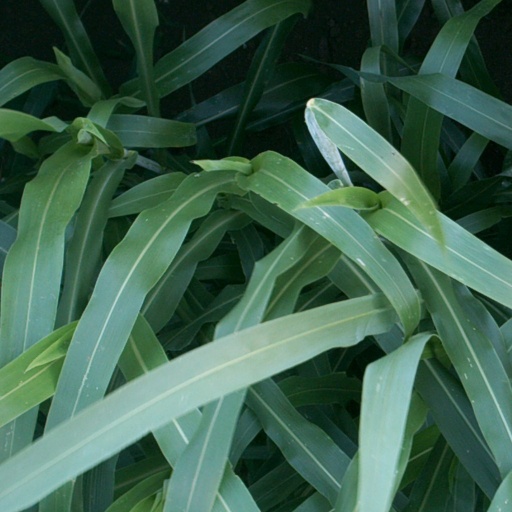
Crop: sorghum